Black May (Thailand)

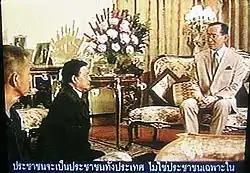
Royal intervention on the night of 20 May. Left to right: Chamlong Srimuang, Suchinda Kraprayoon, and King Bhumibol Adulyadej (seated).

On 20 May, Princess Sirindhorn addressed the country on television in the morning, calling for an end to the violence. Her appeal was rebroadcast throughout the day. That evening, her brother, Crown Prince Vajiralongkorn, broadcast a similar appeal. At 21:30, a television broadcast of King Bhumibol Adulyadej, Suchinda, and Chamlong was shown, in which the King demanded that the two men put an end to their confrontation and work together through parliamentary procedures.